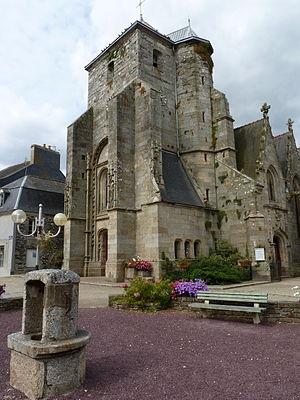
Eglise des 15ème et 16ème siècle